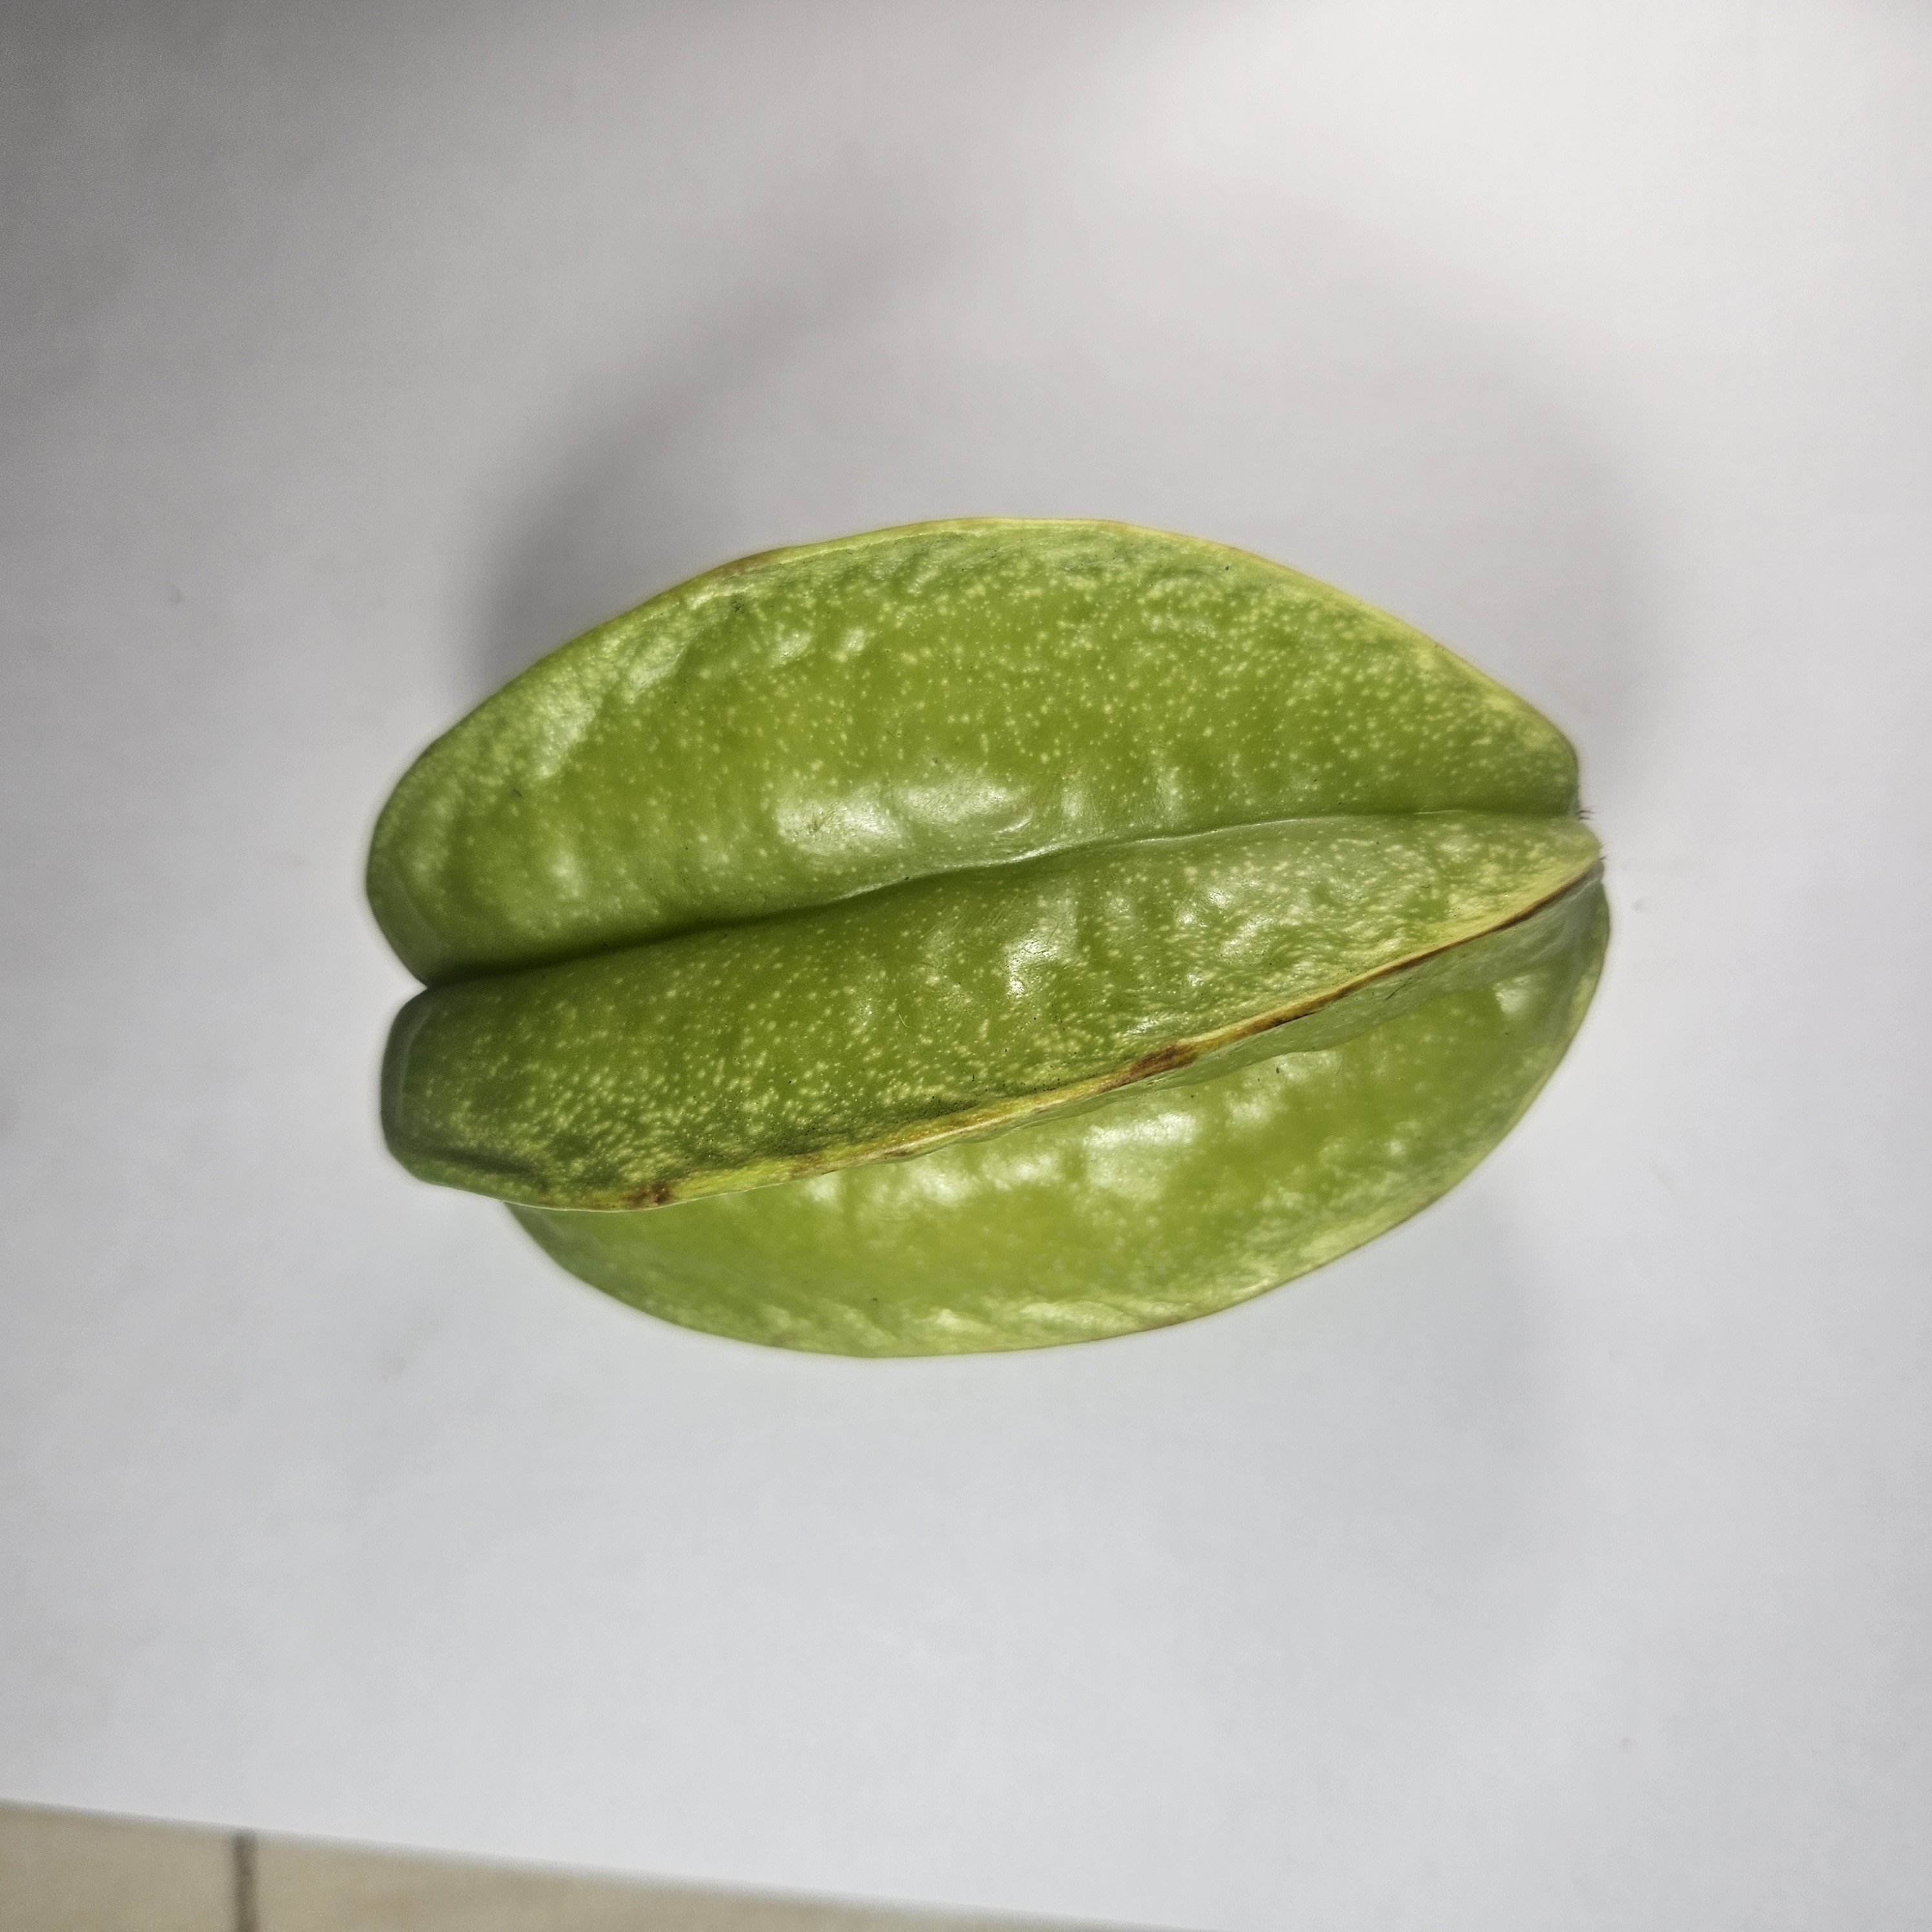
Label: Healthy Fruits